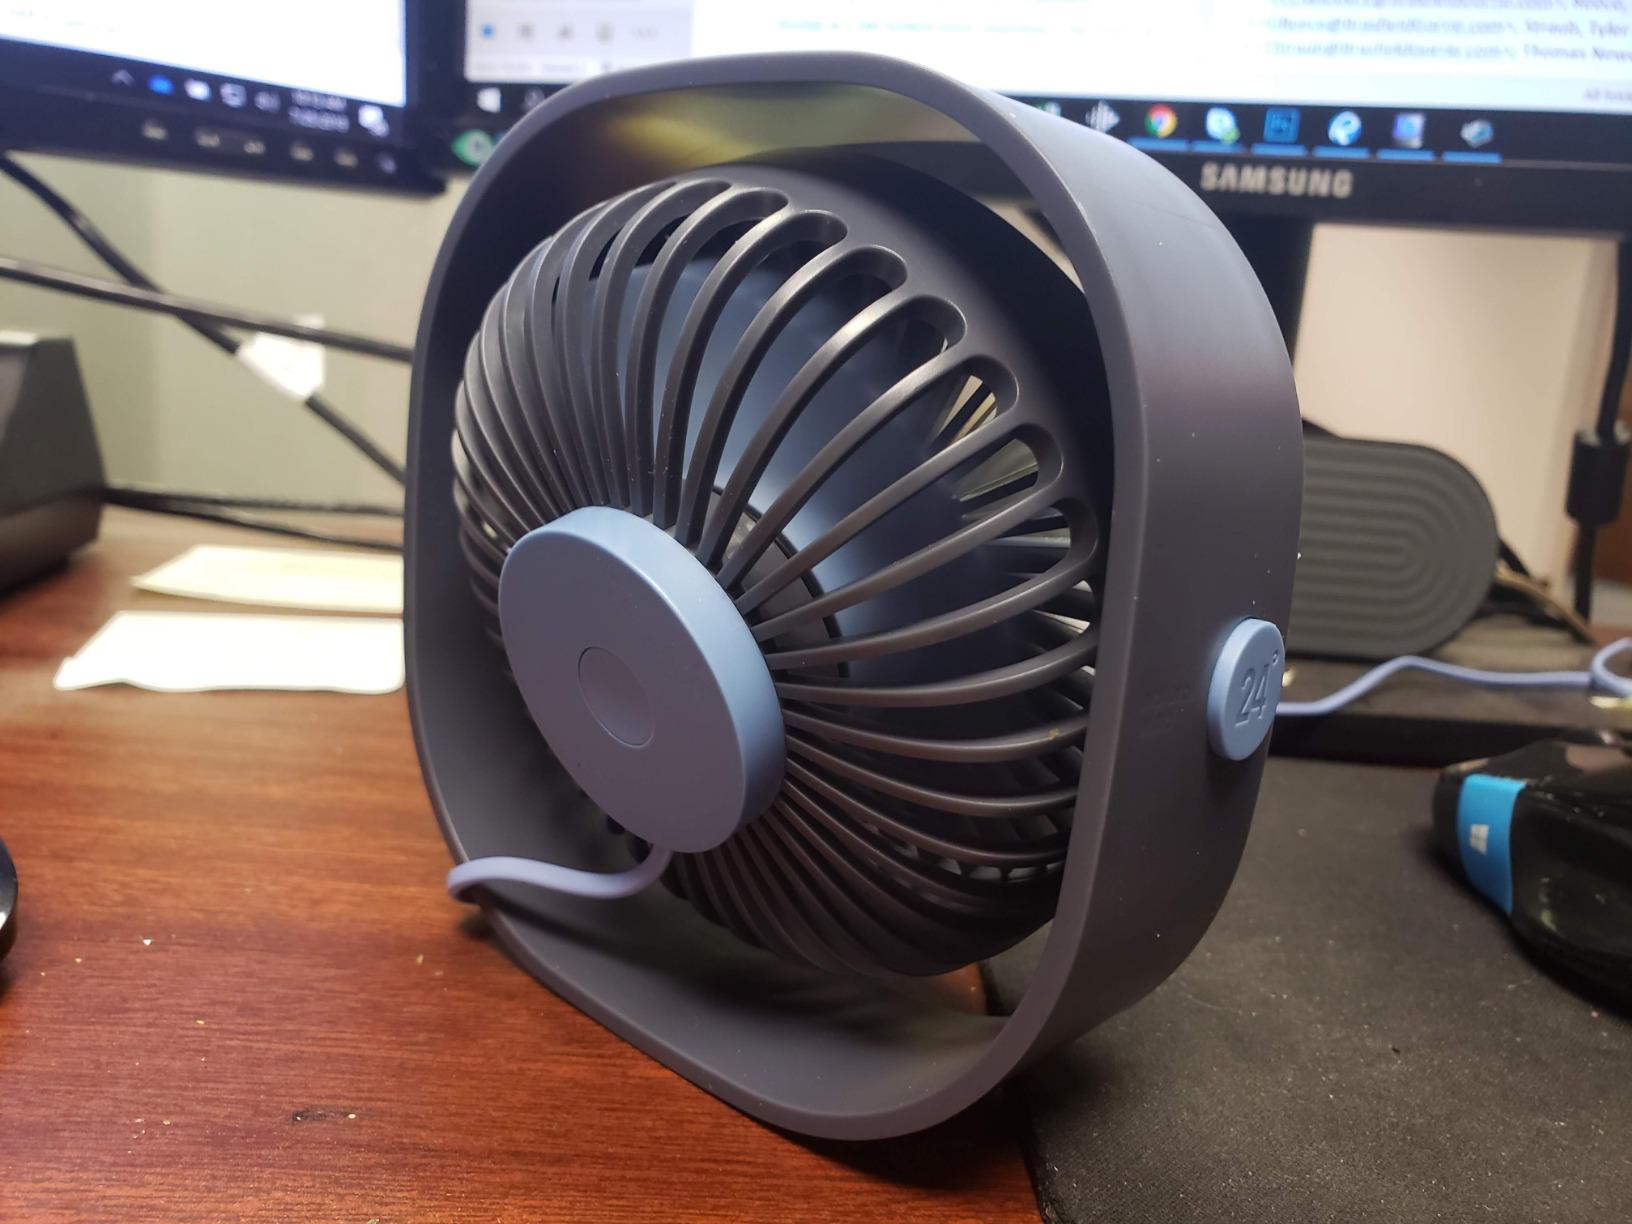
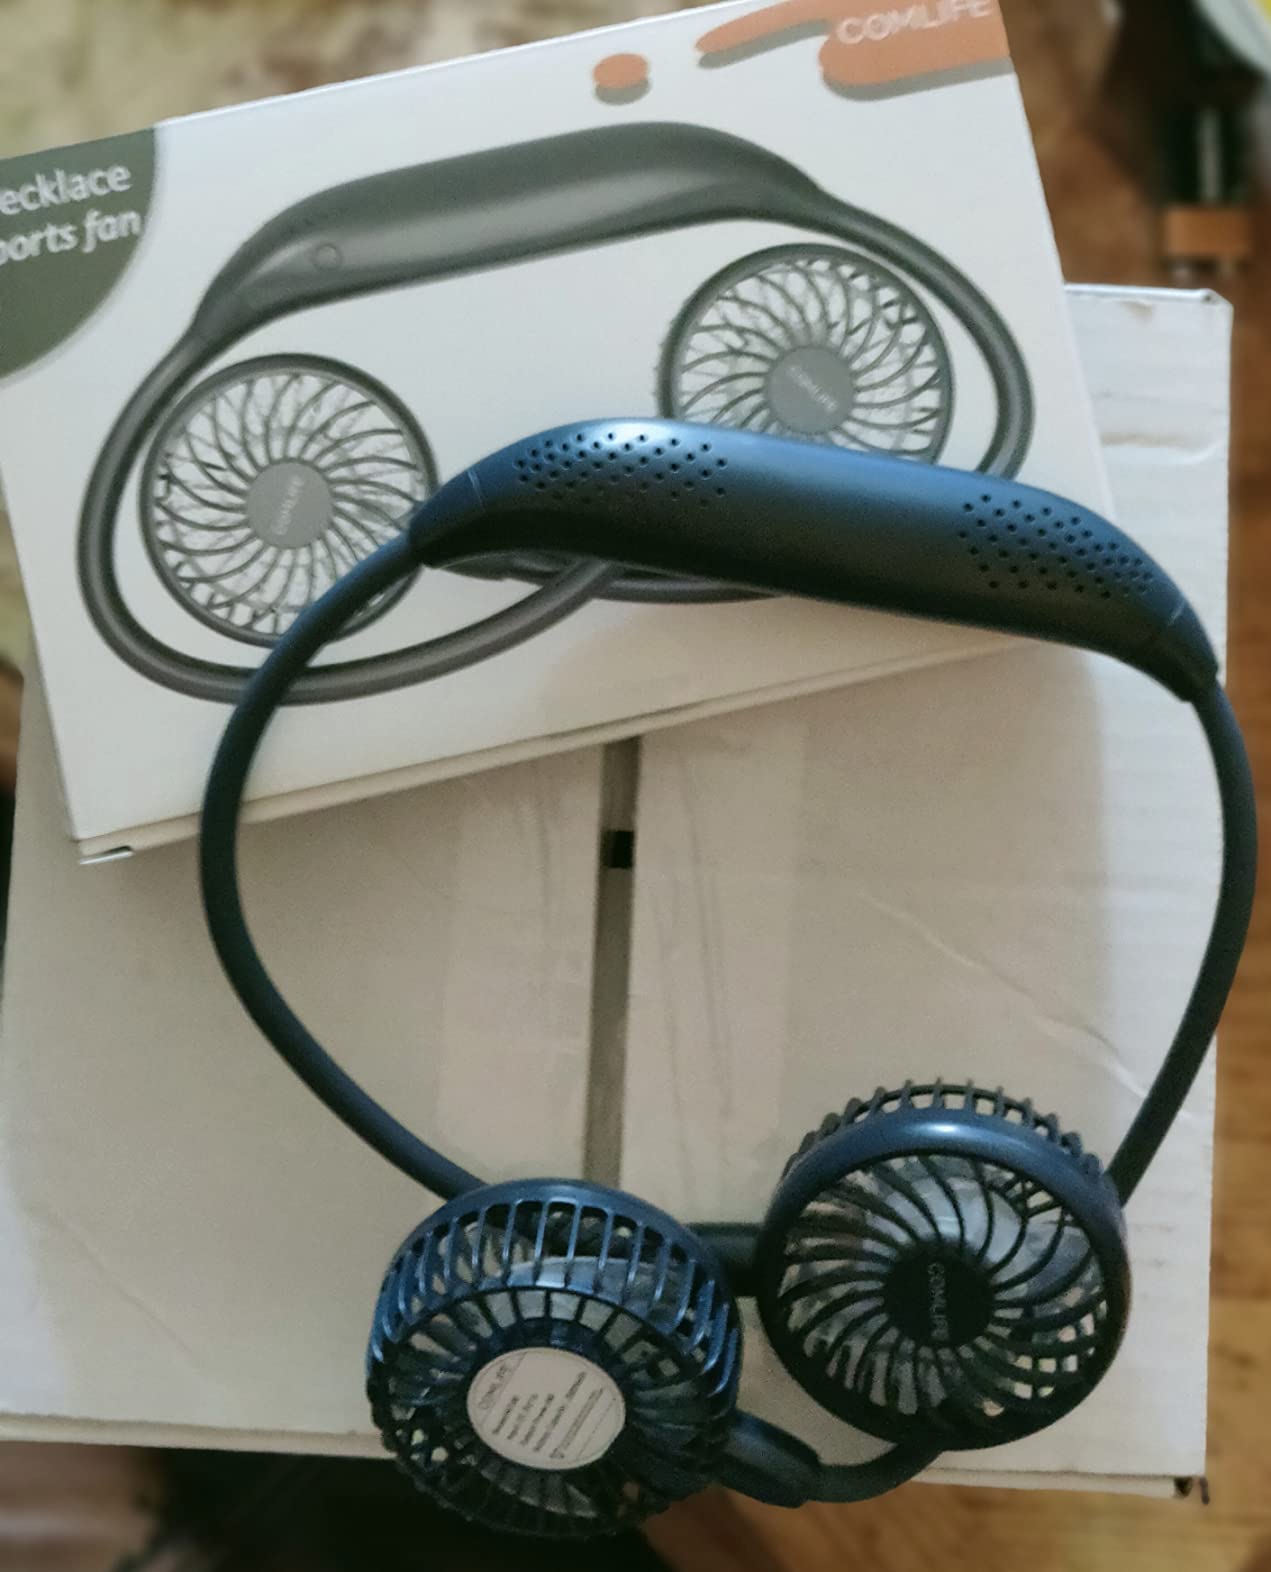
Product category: fan
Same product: no